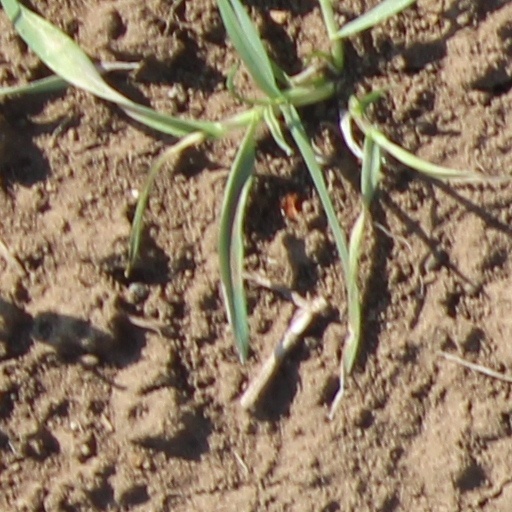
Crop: wheat